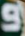
Number: 9